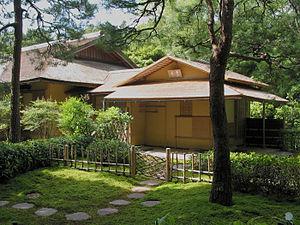
La cérémonie du thé au Japon, ou « service japonais du thé », appelée chanoyu, sadō, ou chadō est un art traditionnel inspiré en partie par le bouddhisme zen dans lequel le thé vert en poudre, ou matcha, est préparé de manière codifiée par un praticien expérimenté et est servi à un petit groupe d'invités dans un cadre calme et qui, vu d'Occident, peut évoquer une cérémonie.
Le thé est un élément important de la culture du Japon. Il y fait son apparition à l'époque de Nara, introduit dans l'archipel par des ambassadeurs revenant de Chine, mais son réel développement est plus tardif, à compter de la fin du XIIᵉ siècle quand sa consommation se répand dans le milieu des temples zen, là encore à l'imitation de la Chine ; il s'agit alors de thé en poudre qui est bu après avoir été battu. Il devient une boisson courante pour les élites de l'époque médiévale, où se formalise au XVIᵉ siècle l'art de la « cérémonie du thé » qui constitue un des éléments emblématiques de la culture japonaise, dont l'influence dépasse le simple contexte de la consommation du thé. La culture du théier se développe durant l'époque pré-moderne, en particulier durant l'époque d'Edo, le thé étant alors devenu une boisson populaire consommée dans toutes les strates de la société. De nouvelles façons de transformer et consommer les feuilles de théier sont mises au point, en premier lieu le sencha, feuilles de thé à infuser dont l'oxydation a été stoppée par la vapeur, qui devient la plus courante.
Roji, littéralement « sol couvert de rosée », est le nom japonais employé pour désigner le jardin qui mène au chashitsu pour la cérémonie du thé. Le roji cultive généralement un air de simplicité.